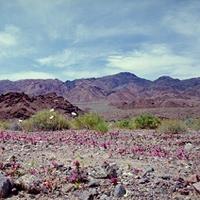
Weather: cloudy or overcast